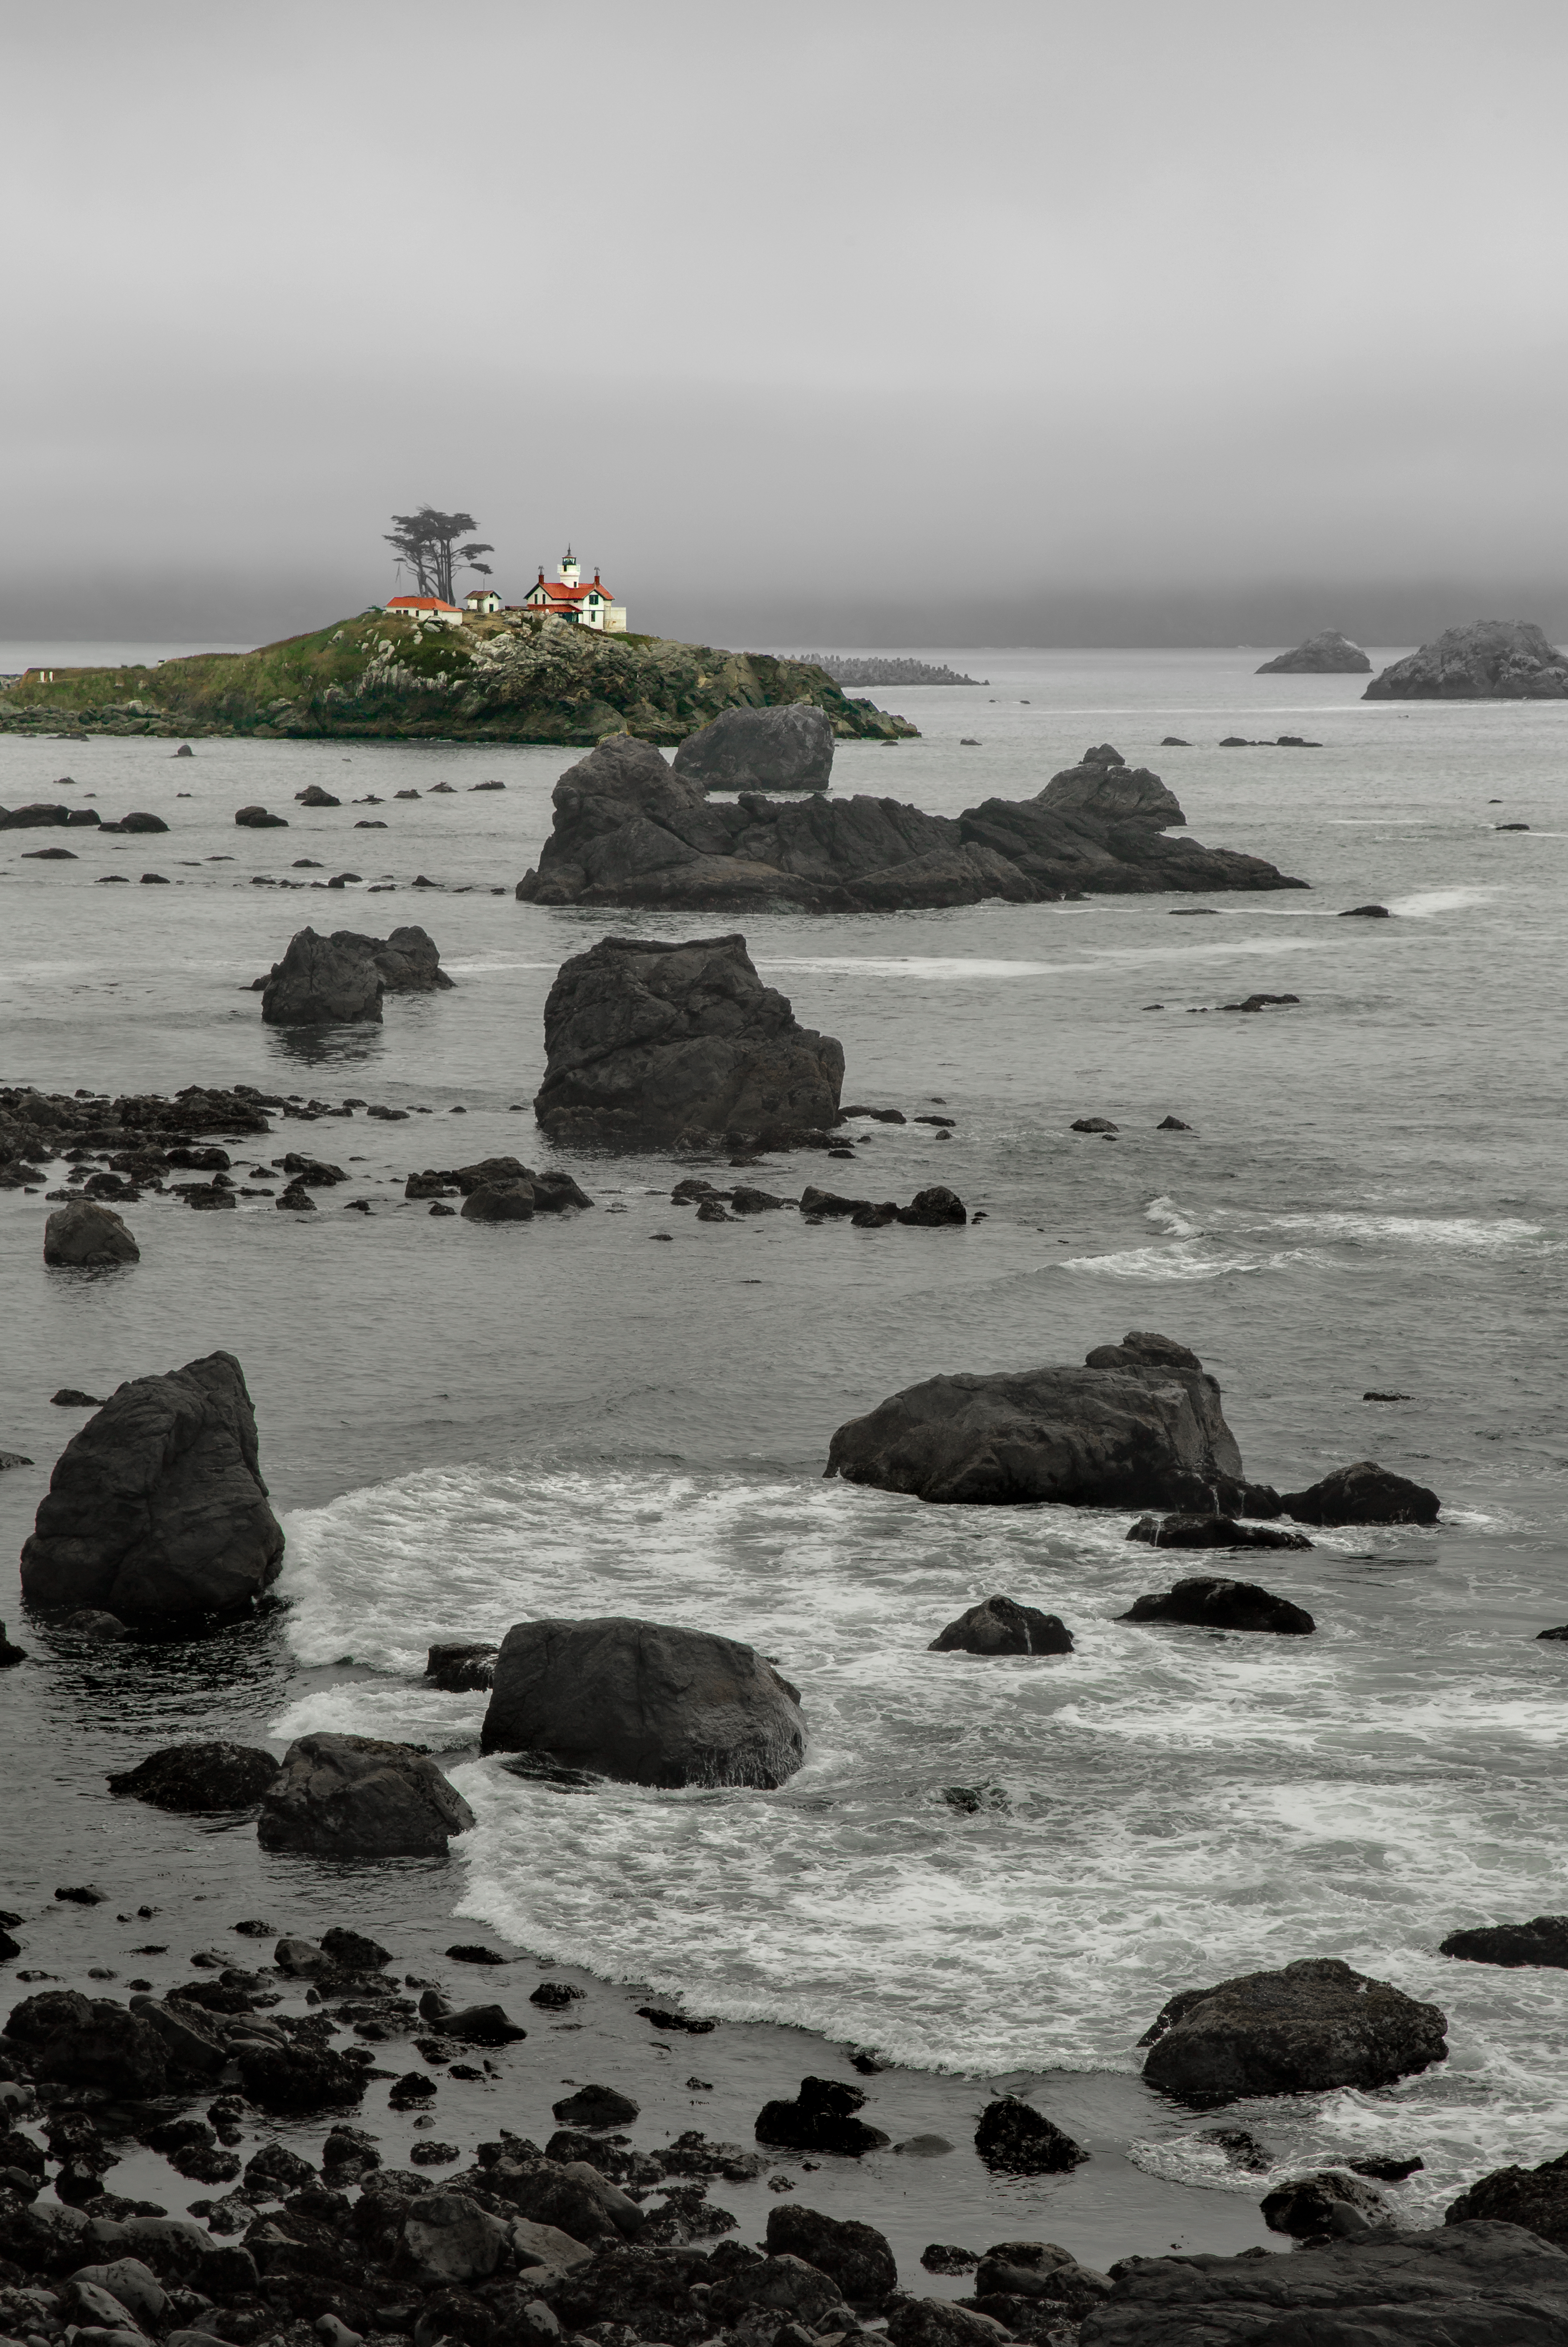
beach, sea, coast, water, sand, rock, ocean, horizon, cloud, black and white, lighthouse, fog, shore, wave, building, cove, tower, scenery, bay, monochrome, terrain, california, material, body of water, rocks, grey, clouds, selectivecolor, cape, crescentcity, batterypointlighthouse, monochrome photography, mudflat, wind wave